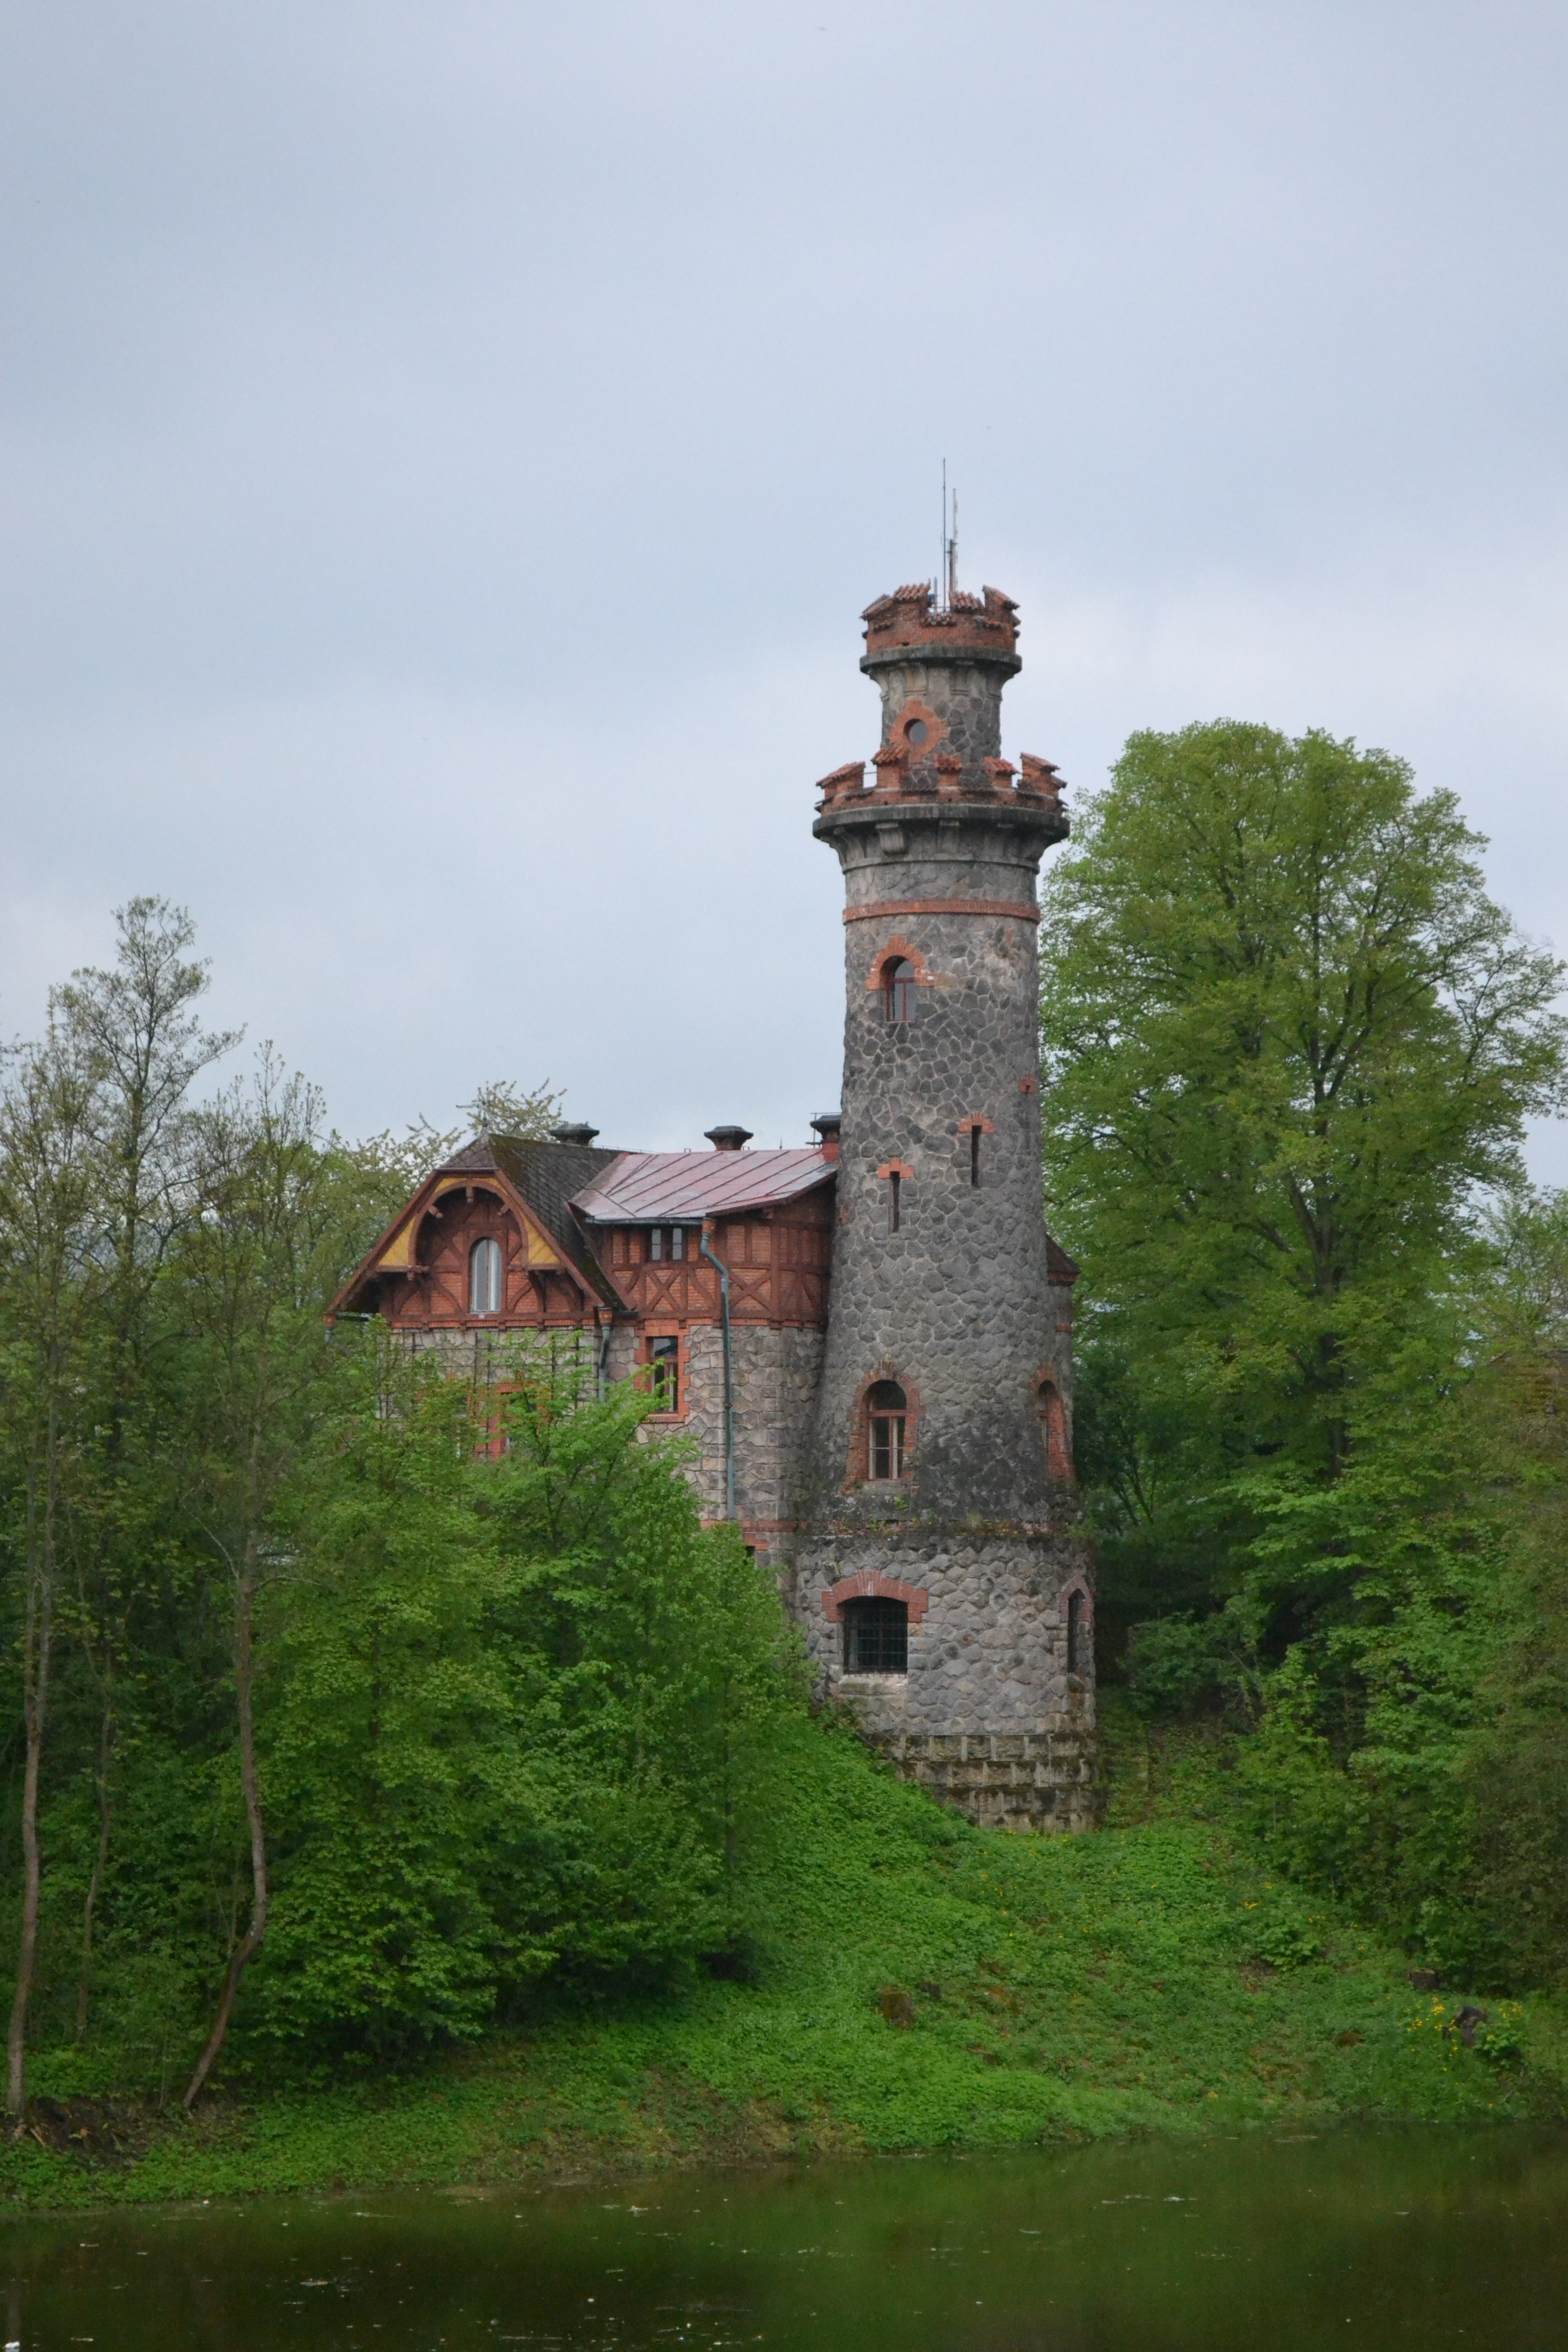
water, hill, building, chateau, tower, castle, church, dam, fortification, waterway, place of worship, monastery, elbe, rural area, les kingdom, pseudo